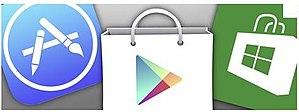
App Store - Play store - Windows store